Marc Jackson

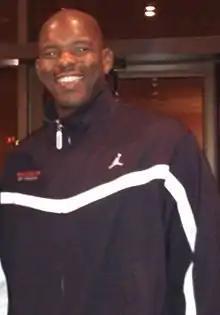

Marc Anthony Jackson (born January 16, 1975) is an American former professional basketball player who played seven seasons in the National Basketball Association (NBA) from 2000 to 2007. He is a current television analyst of the Philadelphia 76ers for NBC Sports Philadelphia.